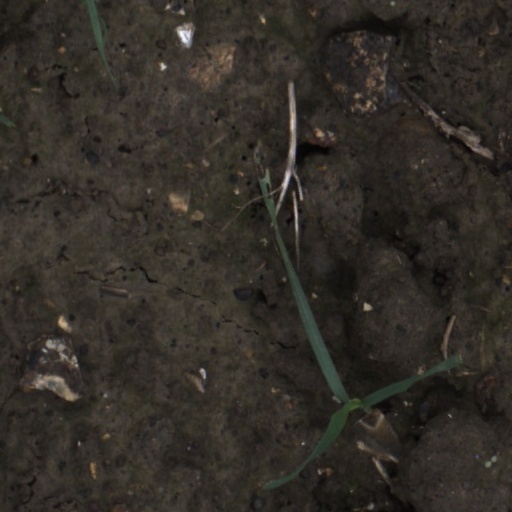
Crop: wheat